Yelabuga drone factory

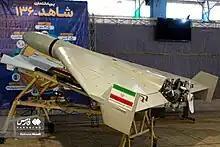
A Shahed-136 at an exhibition, September 2023

Leaked data provided by Iran to Russia indicated that 90% of an Iranian Shahed-136's computer chips and electrical components are manufactured in the West, primarily in the United States. The components are sold as civilian products. The American companies that produce these components include Texas Instruments, Analog Devices, and Xilinx, a company acquired in 2022 by AMD. Without further elaboration, a leaked document listed supplies available in Russia and indicated that Mouser and DigiKey could be potential suppliers for components.